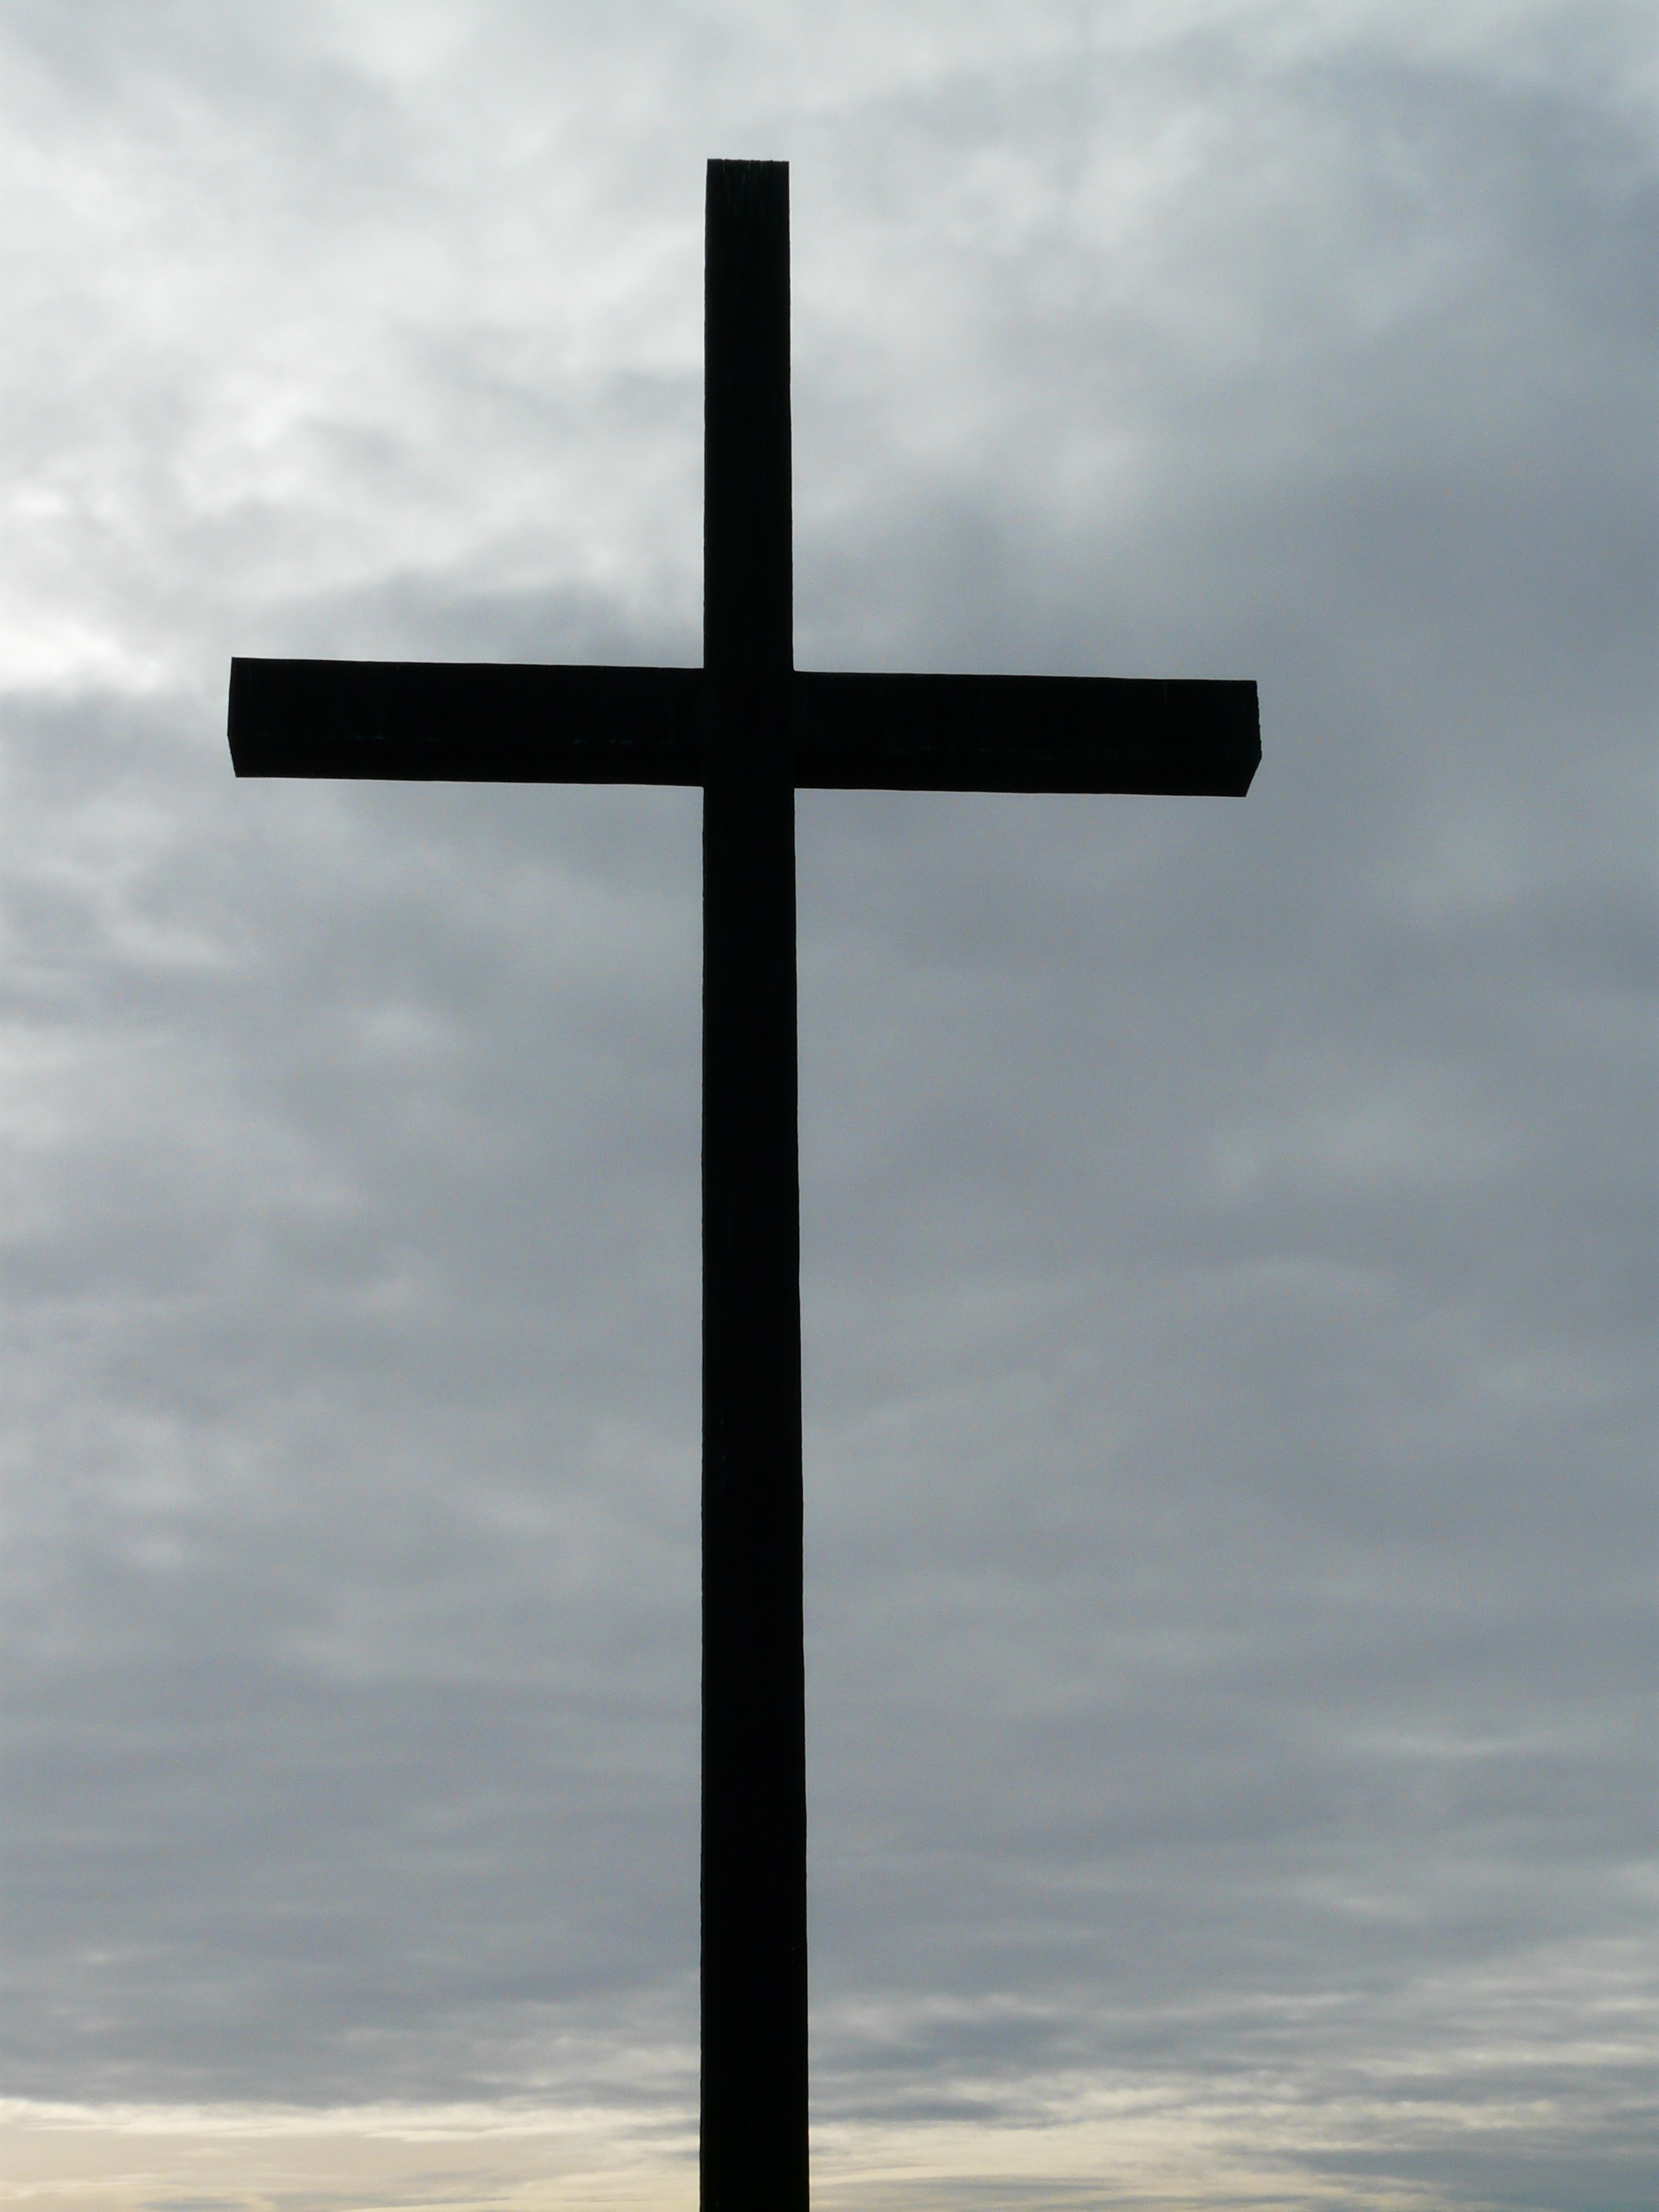
sky, wind, symbol, cross, memorial, war cemetery, lerchenberg